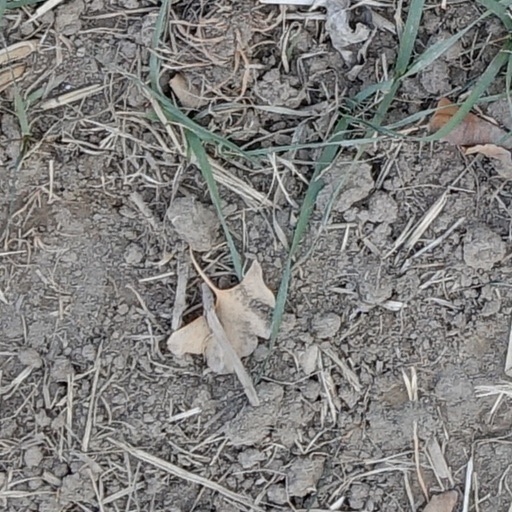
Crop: wheat